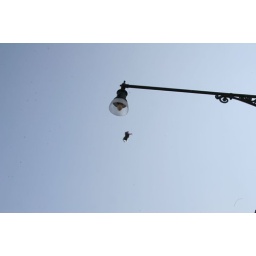
a horse flying in Campo Santa Marta